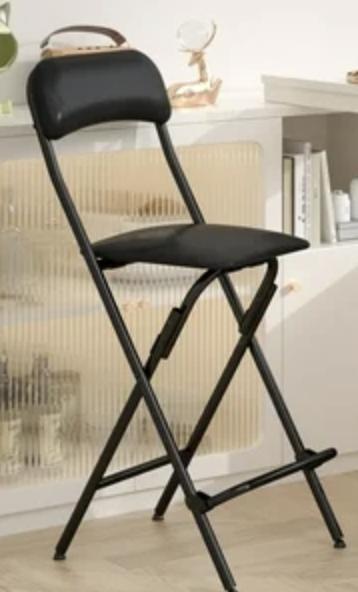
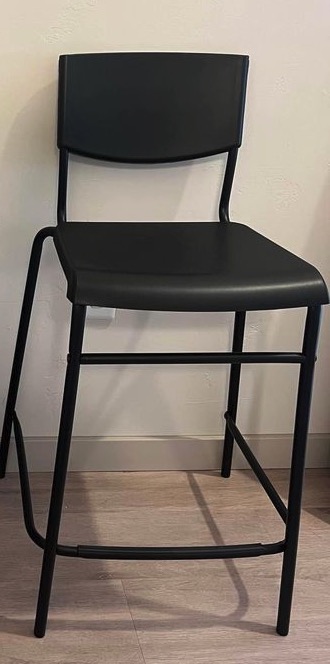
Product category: stool
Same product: no